Weighted urban proliferation

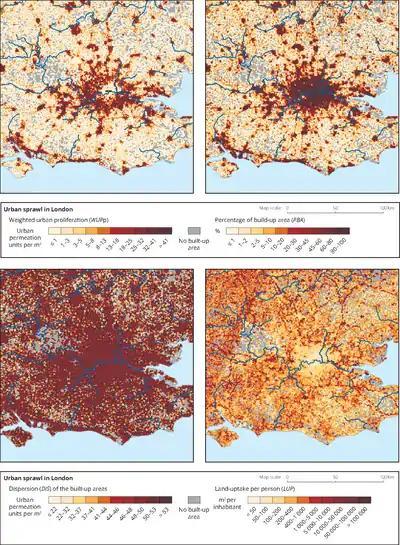
Urban sprawl in the Greater London Built-up Area at the 1 km scale in 2009 for: Weighted urban proliferation (WUPp), Percentage of build-up area (PBA), Dispersion (DIS) of the built-up areas and Land-uptake per person (LUP)

Weighted urban proliferation (WUP) is a method used for measuring urban sprawl. This method, first introduced by Jaeger et al. (2010), calculates and presents the degree of urban sprawl as a numeric value. The method is based on the premise that as the built-over area in a given landscape increases (amount of built-up area), and the more dispersed this built-up area becomes (spatial configuration), and the higher the uptake of this built-up area per inhabitant or job increases (utilization intensity in the built-up area), the higher the overall degree of urban sprawl.